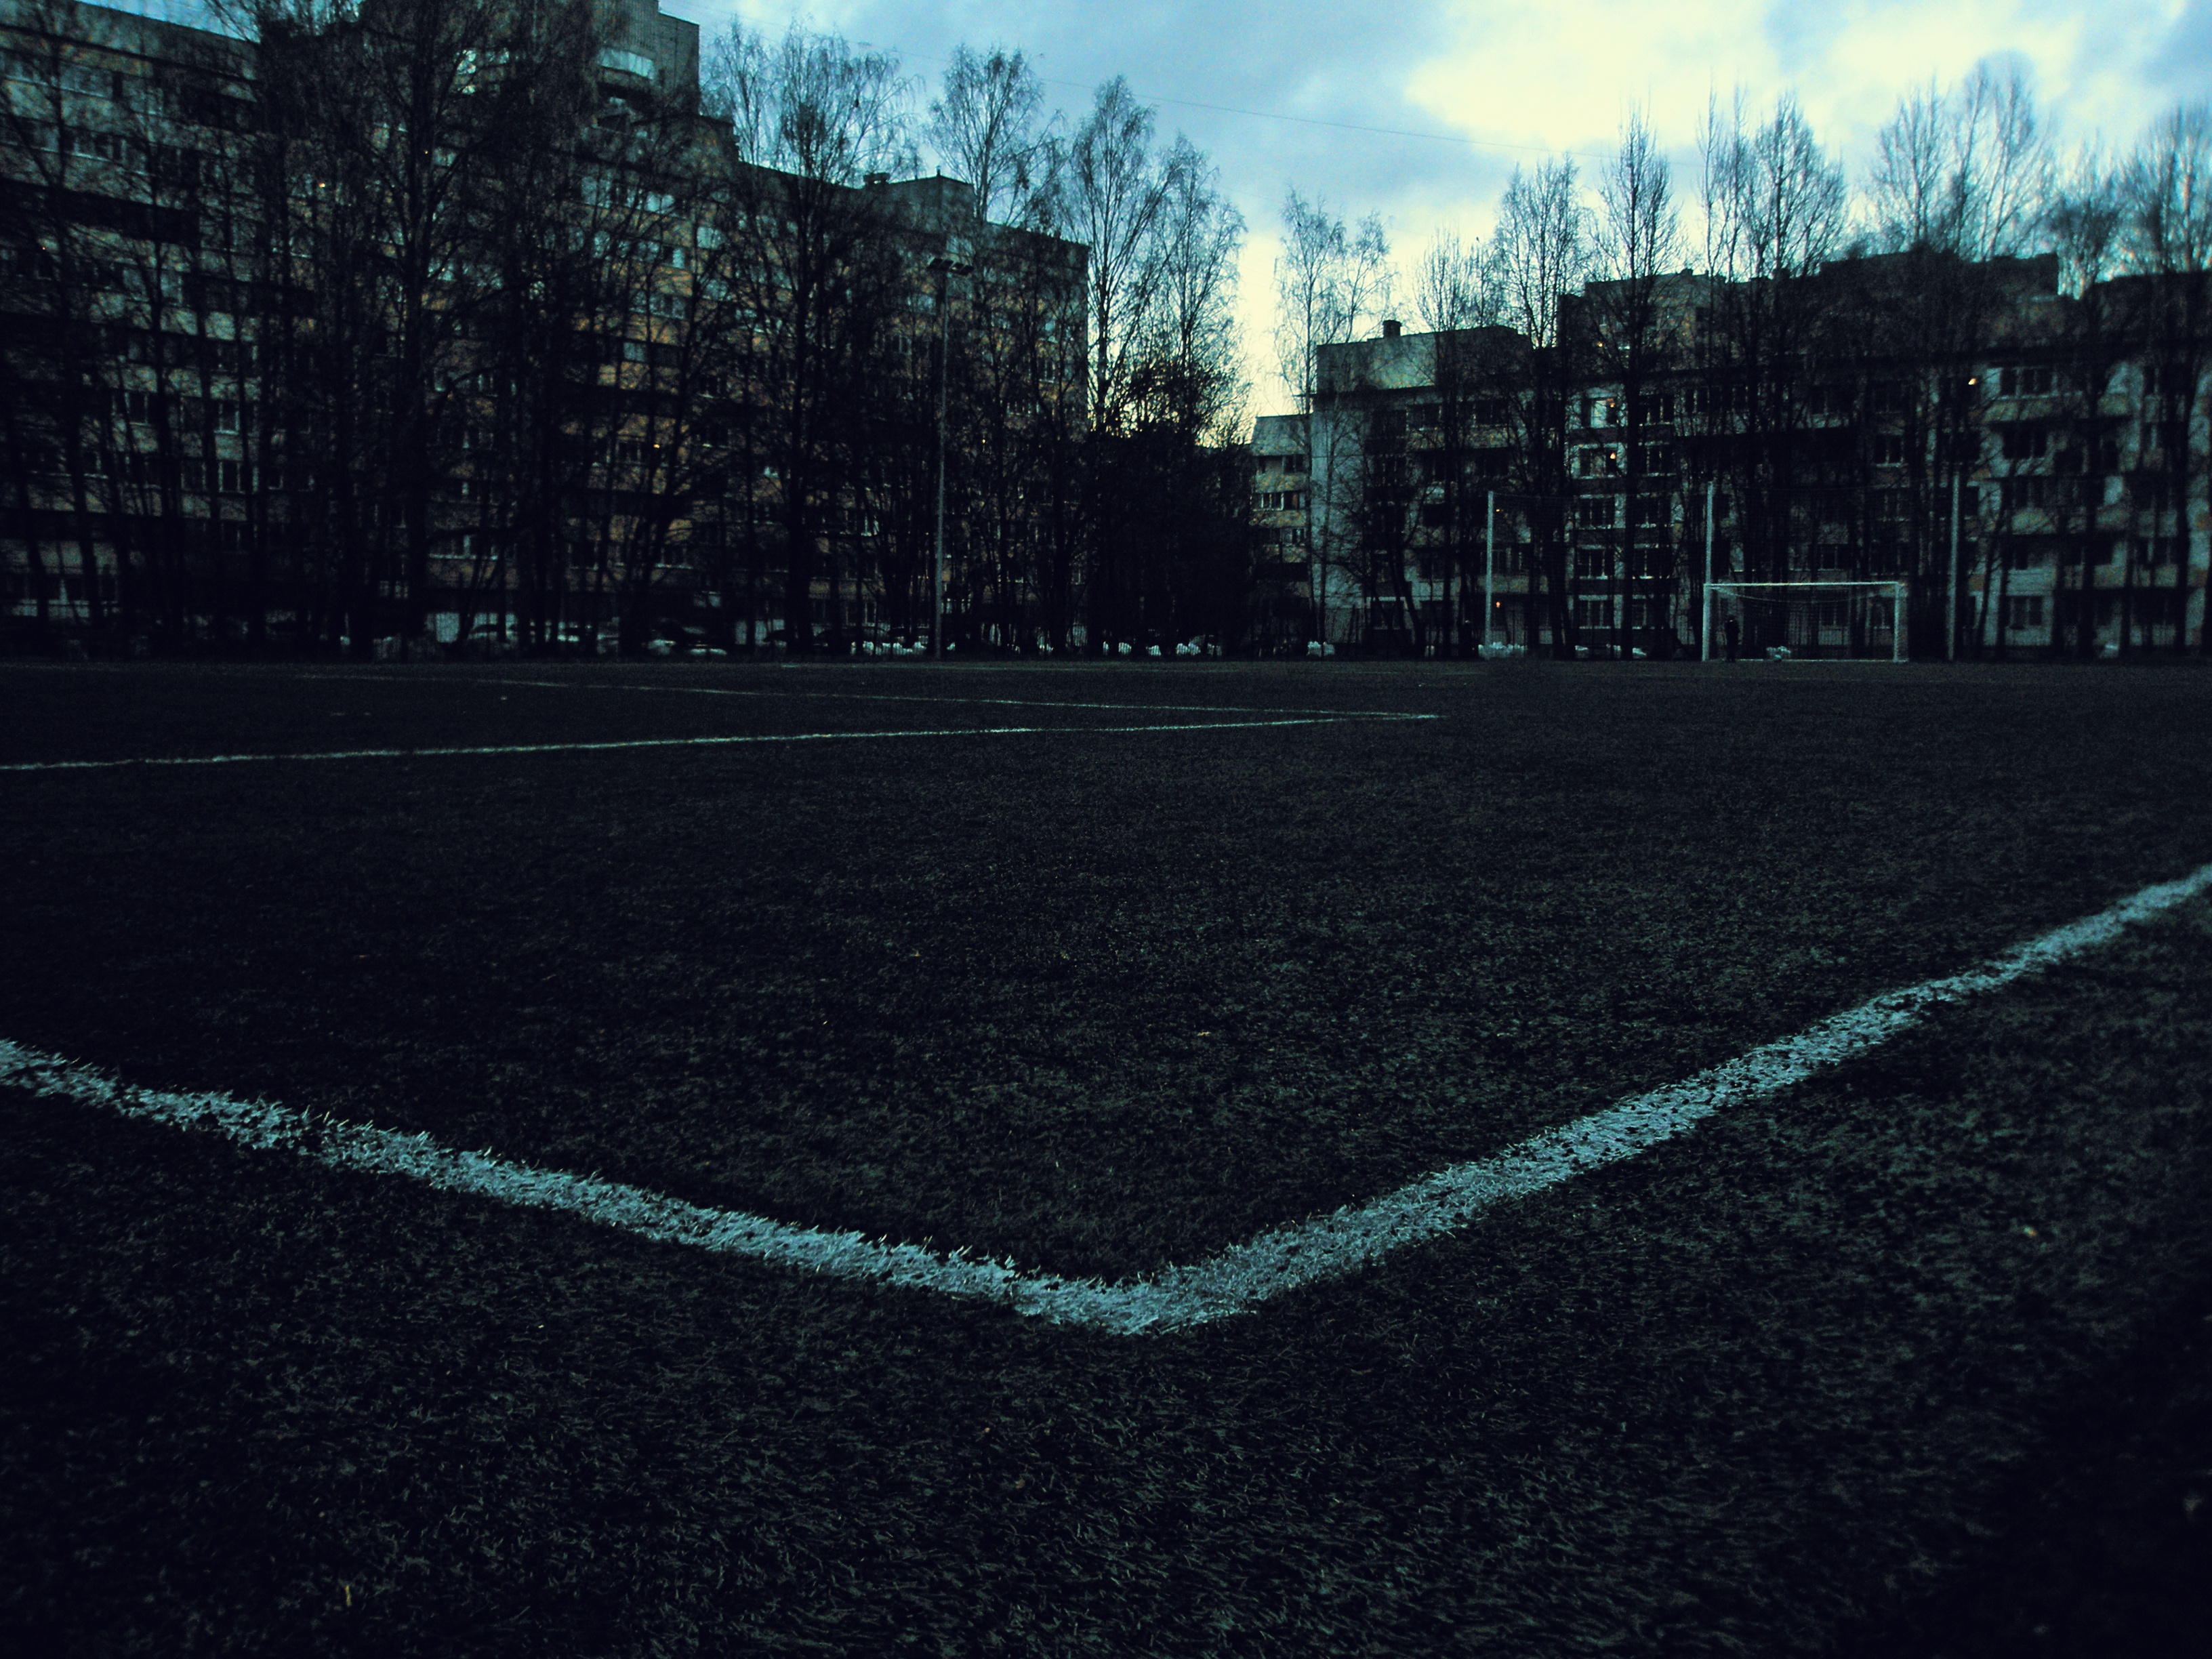
images, sky, plant, building, cloud, road surface, leaf, asphalt, tree, sunlight, grass, mesh, road, Tints and shades, landscape, city, net, sidewalk, flooring, symmetry, lawn, natural landscape, horizon, recreation, chain link fencing, darkness, reflection, shadow, tower block, winter, night, monochrome, soil, street, evening, sport venue, lane, ocean, stadium, freezing, artificial turf, team sport, suburb